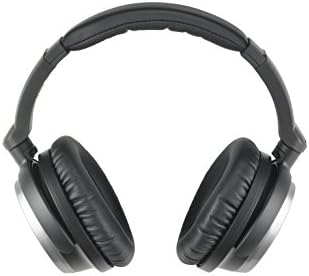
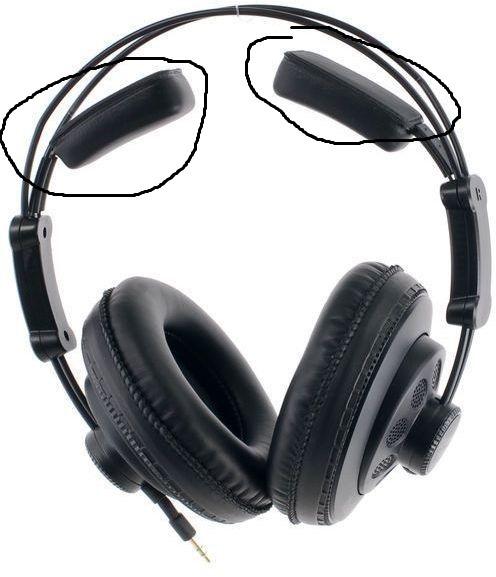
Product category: headphones
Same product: no